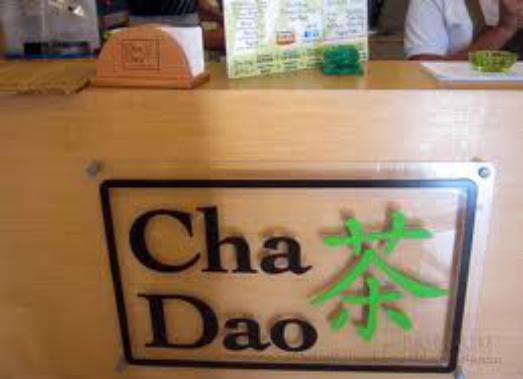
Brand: Cha Dao
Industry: Food